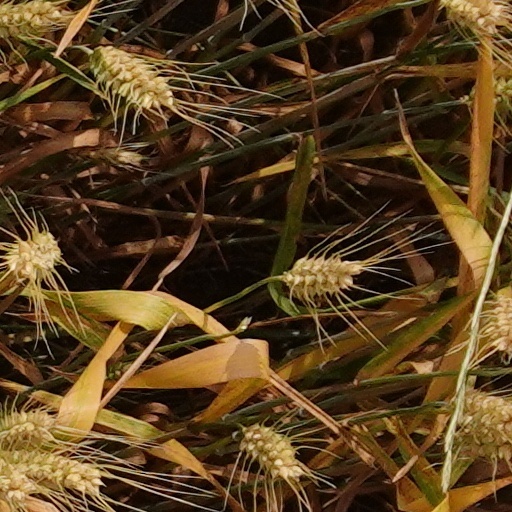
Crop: wheat